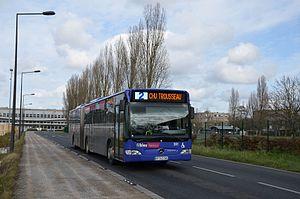
Mercedes Citaro G n°361 sur la ligne 2 du réseau Fil Bleu, sur le site propre du lycée Grandmont de Tours.
La ligne Tempo 2 du réseau Filbleu est une ligne de bus à haut niveau de service du réseau de transports en commun de Tours Métropole Val-de-Loire, dont l'exploitation commerciale est confiée à Kéolis Tours, comme l'ensemble du réseau Fil Bleu.
Fil Bleu est le nom commercial du réseau de transport public de la métropole de Tours, géré par Tours Métropole Val de Loire, qui en a délégué l'exploitation du réseau à Keolis Tours.